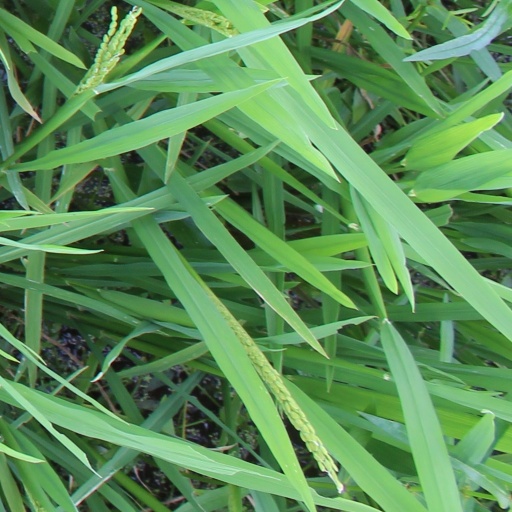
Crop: rice